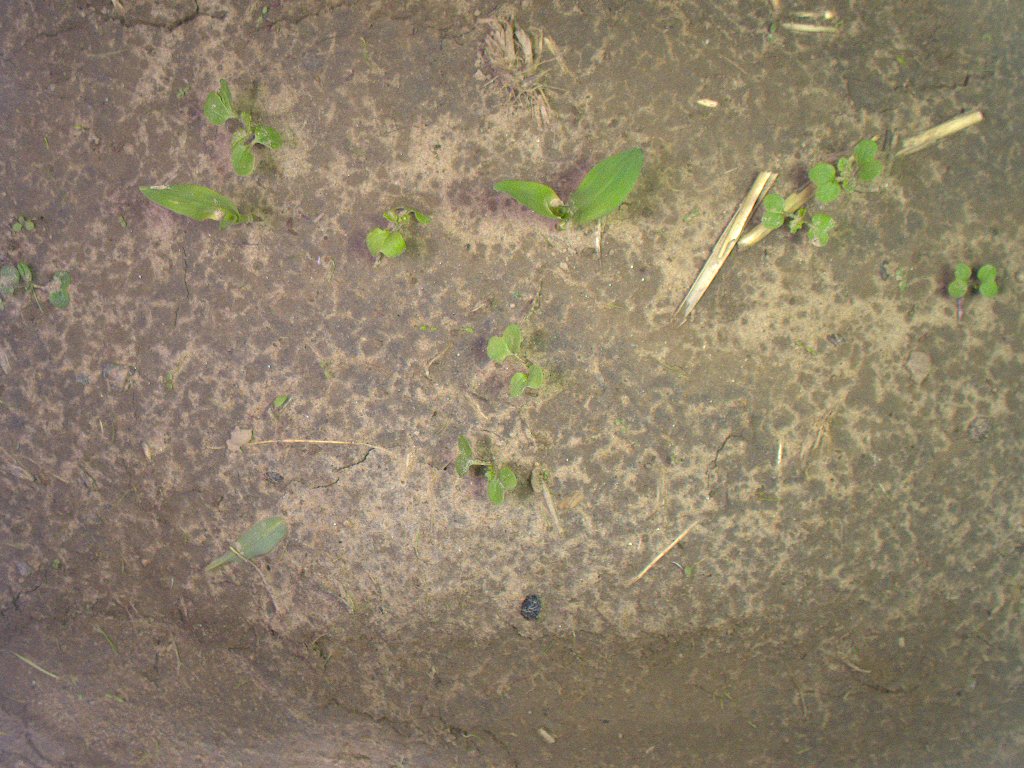
Crop: maize
Objects: maize, stem_maize, maize, stem_maize